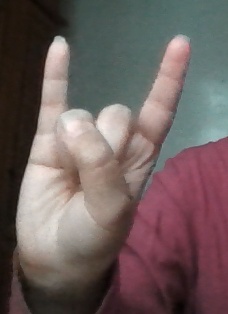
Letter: la